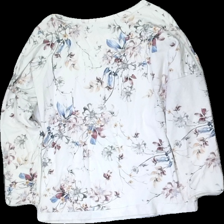
View: back
Type: Sweater
Category: Ladies
Brand: Missing
Colors: Multicolor, White, Purple, Blue
Material: 100% cotton
Pattern: Floral print
Cut: Loose
Season: All
Stains: Minor
Price range: <50
Recommended usage: Export